Father Le Loutre's War

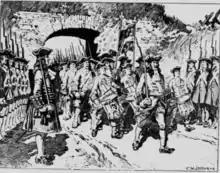
The evacuation of French forces from Port Royal. The French ceded the Acadian peninsula to the British after the siege of Port Royal in 1710.

During Queen Anne's War, Mi'kmaq and Acadians resisted during the Raid on Grand Pré, Pisiquit, and Chignecto in 1704. The Acadians assisted the French in protecting the capital in the First siege of Port Royal and the final second siege of Port Royal. However, with the signing of the Treaty of Portsmouth in 1713, peninsular Acadia was formally ceded to the British. Although peace was formally reestablished with France, the British still faced resistance from the French colonists in the Acadian peninsula. During Father Rale's War, the Maliseet raided numerous British vessels on the Bay of Fundy while the Mi'kmaq raided Canso in 1723. In the latter engagement, the Mi'kmaq were supported by the Acadians.